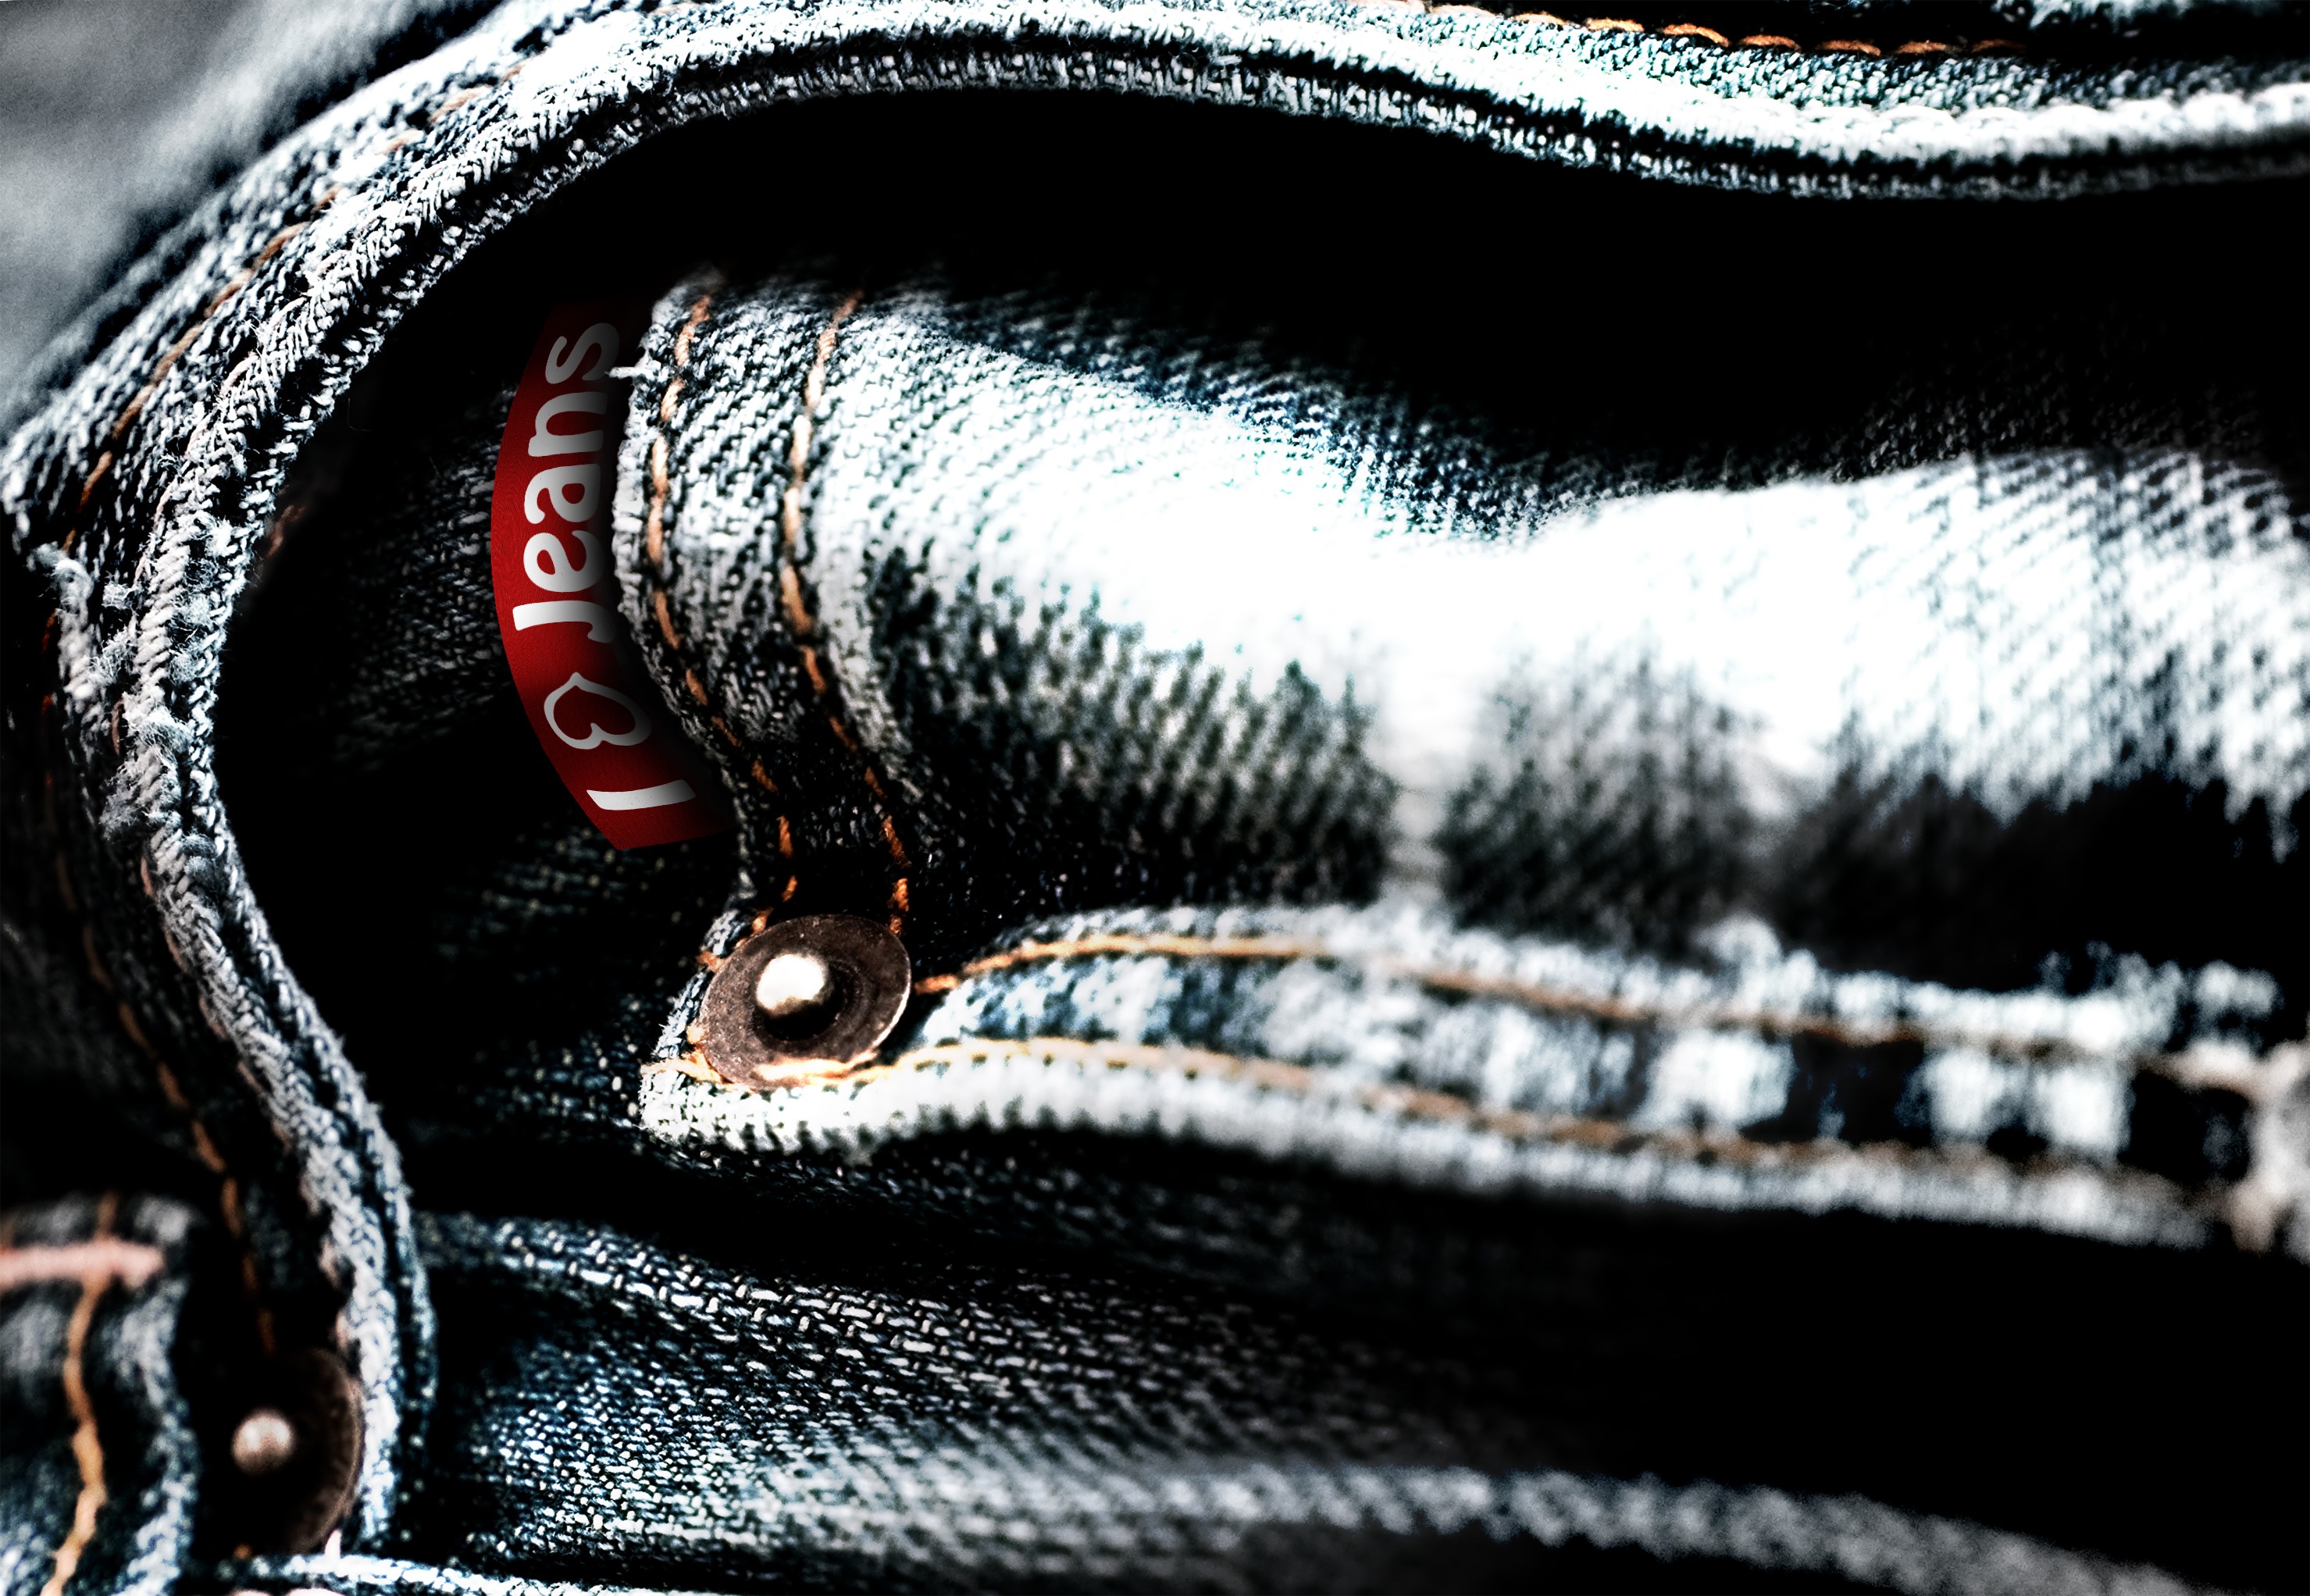
photography, chain, jeans, red, bag, fashion, blue, clothing, black, tire, denim, garment, fabric, close up, pants, worn, logo, used, macro photography, washed out, ebv, stonewashed, bleach bypass